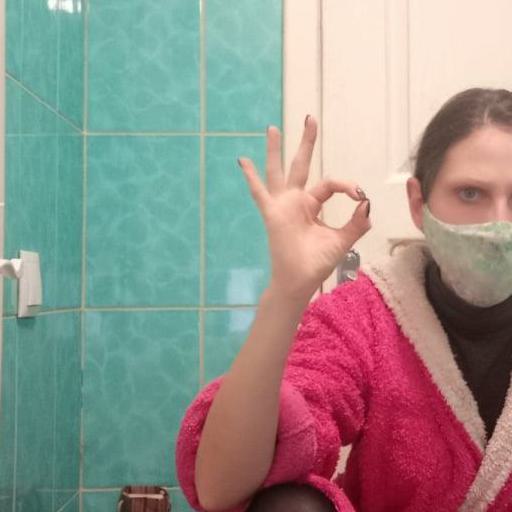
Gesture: ok